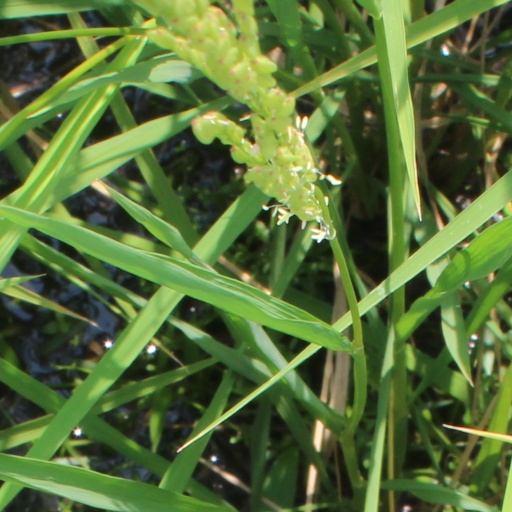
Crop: rice